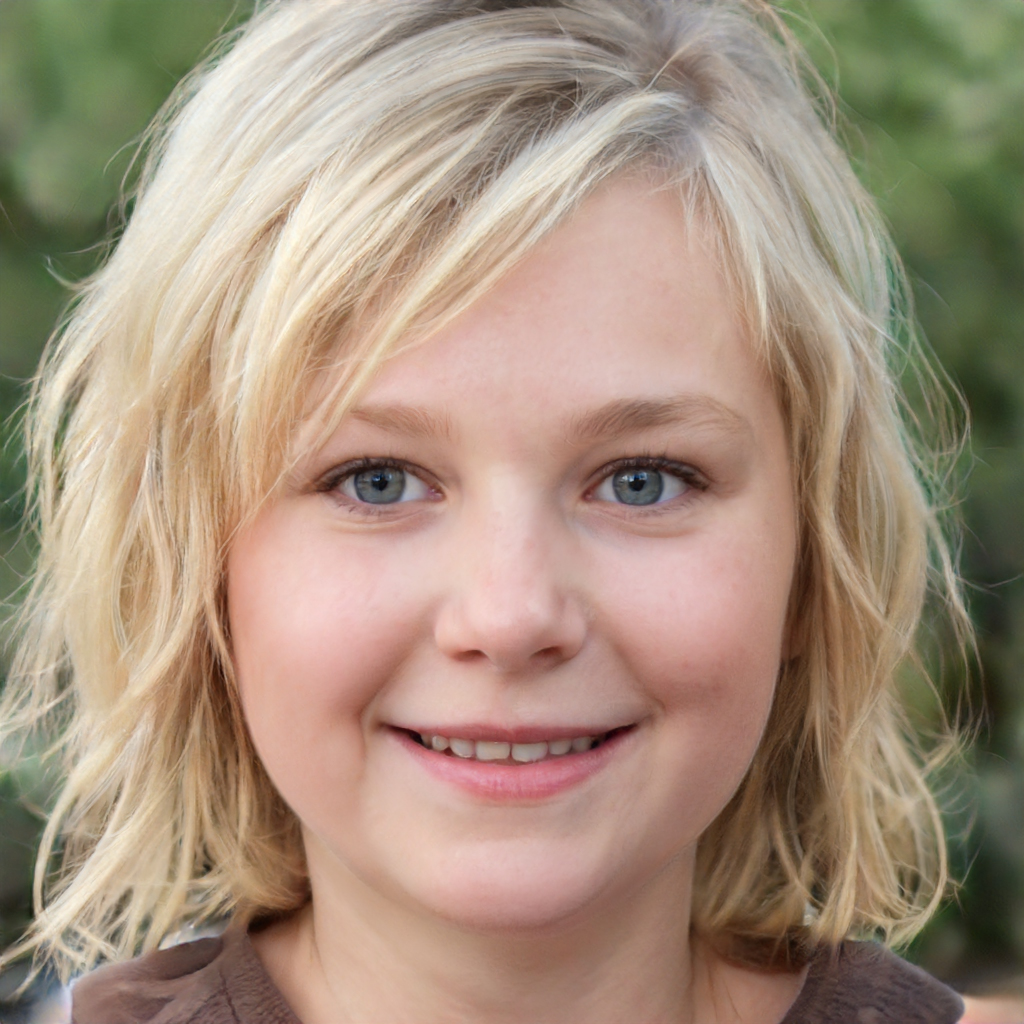
Label: Colored